Joseph J. Bartlett

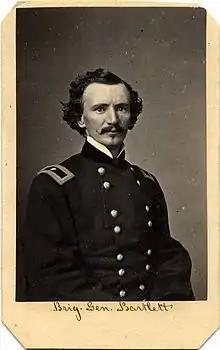

Joseph Jackson Bartlett (November 21, 1834 – January 14, 1893) was a New York attorney, brigadier general in the Union Army during the American Civil War, and postbellum international diplomat and pensions administrator for the United States Government. He was chosen to receive the stacked arms of General Robert E. Lee's Army of Northern Virginia at Appomattox Court House.